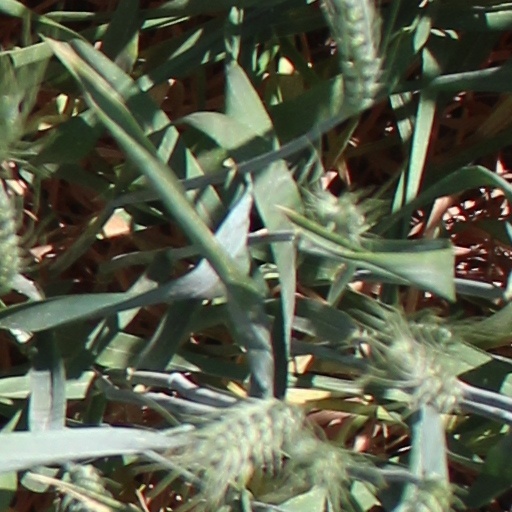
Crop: wheat